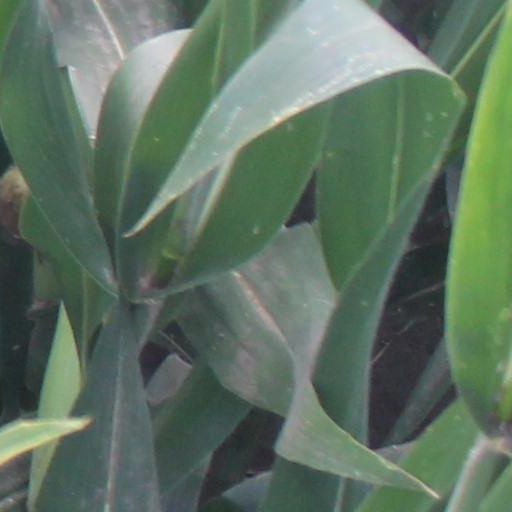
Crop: maize; corn